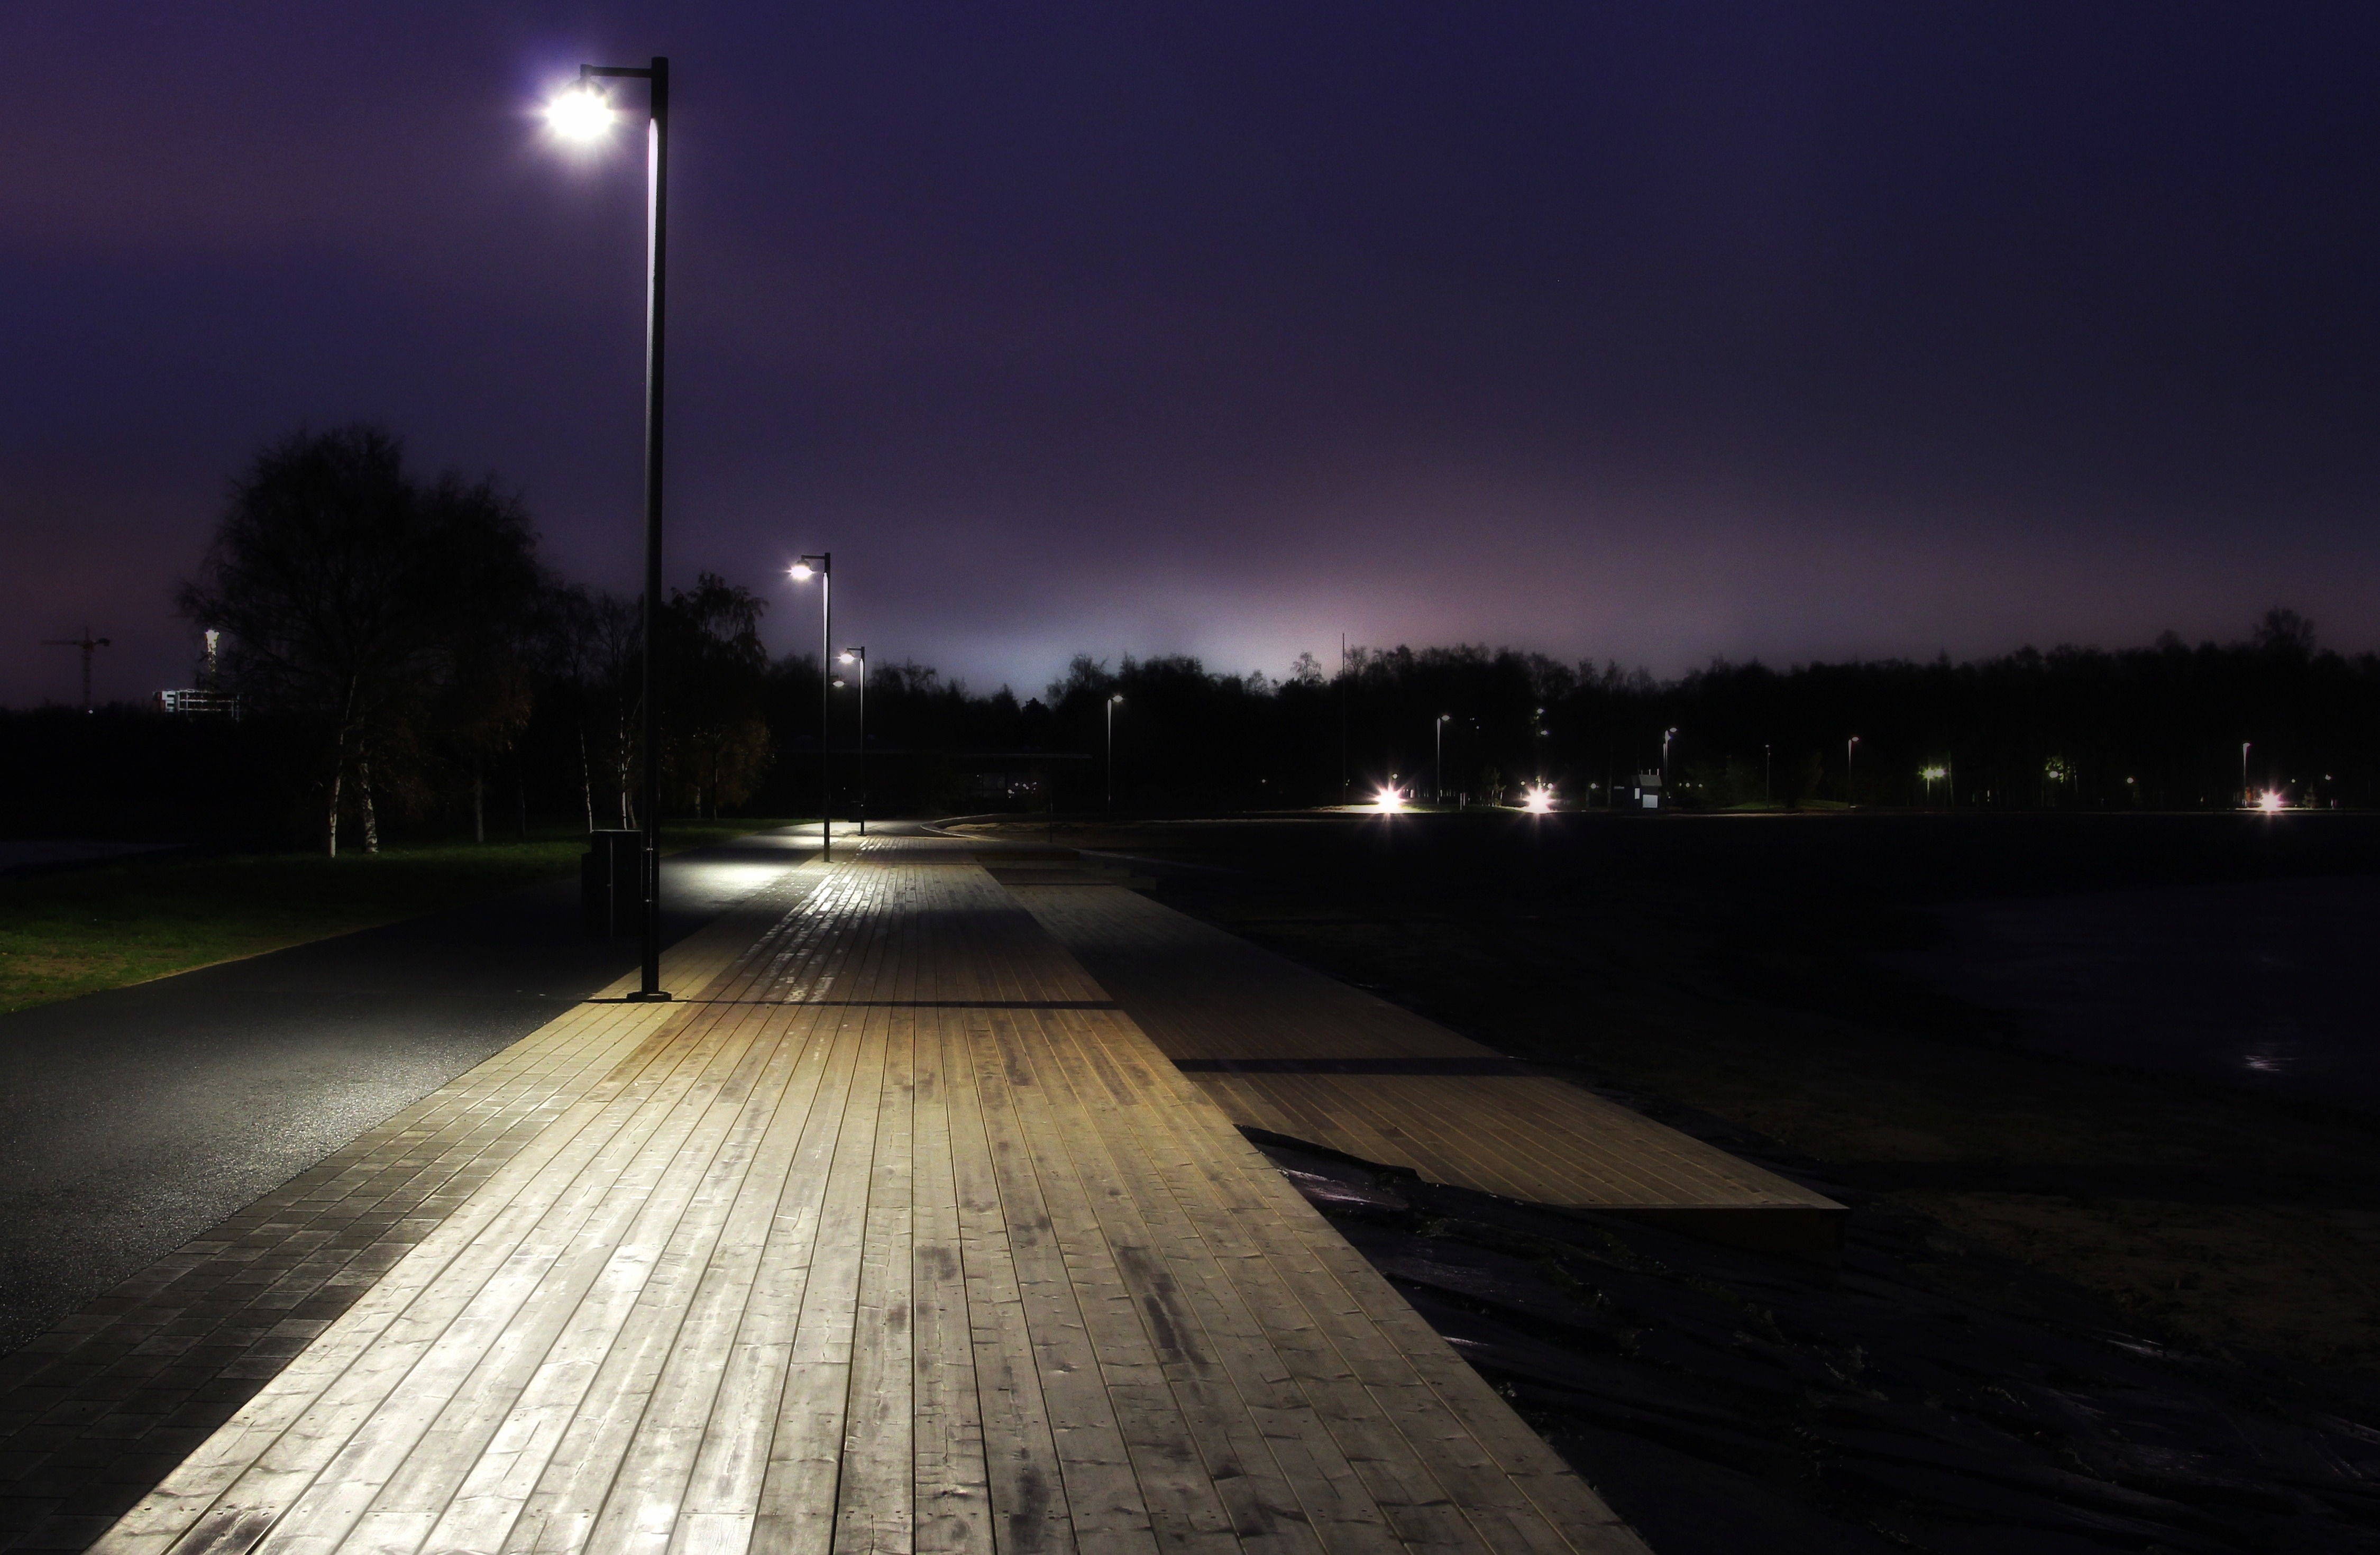
water, nature, light, boardwalk, wood, sunset, night, morning, dawn, dusk, evening, reflection, weather, darkness, marina, street light, lighting, outside, lights, wooden, reflections, light fixture, silhouettes